Tigard, Oregon

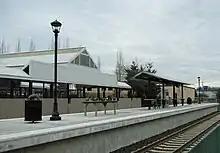
Tigard Transit Center station in downtown on the Westside Express Service (WES) line

Interstate 5 passes along the eastern edge of the city, with Oregon Route 217's southern terminus at I-5 at Tigard. Other major roads are Oregon Route 99W, Boones Ferry Road, and Hall Boulevard (Boones Ferry and Hall, along with a small portion of Durham Road, are the components of Oregon Route 141). Oregon Route 210 is located along the northern boundary, separating Tigard from Beaverton. Public transportation is provided by TriMet, with service via the 12, 43, 45, 62, 64, 76, 78, and 94 bus lines and the Westside Express Service (WES), a commuter rail line connecting to Wilsonville and Beaverton. WES has a stop at Tigard Transit Center, with Washington Square Transit Center as the only other TriMet transit center in the city. A proposed new light rail line, the Southwest Corridor light rail project, would have connected Tigard Transit Center to the MAX Green Line by 2027 had voters in November 2020 approved a measure to provide the region's share of the funding, but the measure did not pass.